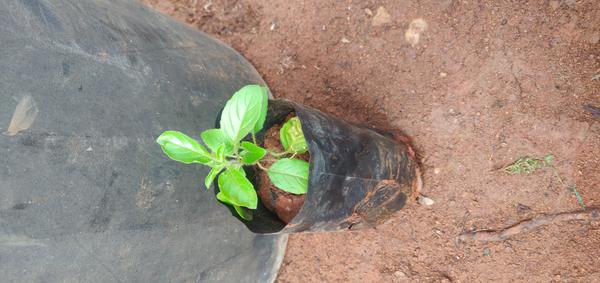
Plant: Tulasi